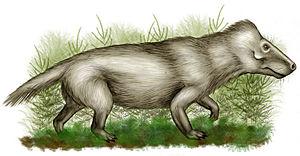
Les cynodontes forment un sous-ordre et un clade de thérapsides thériodontes qui sont apparus durant le Permien supérieur il y a environ 260 million d'années et qui inclut les mammifères, leurs ancêtre et les groupes apparentés aujourd'hui éteints.